Vânători (military unit)

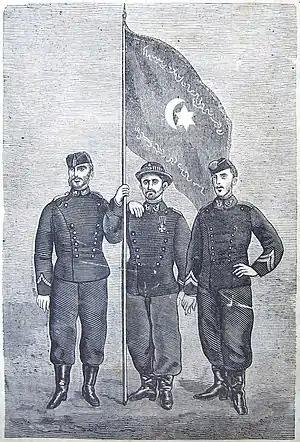
Three "vânători" with a captured Ottoman flag

During the Romanian War of Independence of 1877, the "vânători" battalions participated in the Siege of Plevna. The 2nd Battalion in particular, distinguished itself in taking the Grivița 1 redoubt, together with the 14th Dorobanți Regiment. During the battle, three Ottoman cannons and a battle flag were captured.